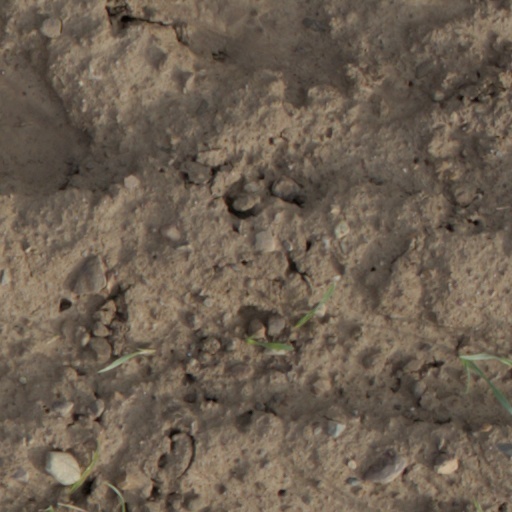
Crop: wheat